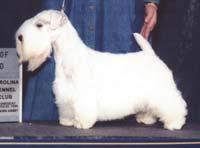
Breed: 211-n000058-Sealyham_terrier